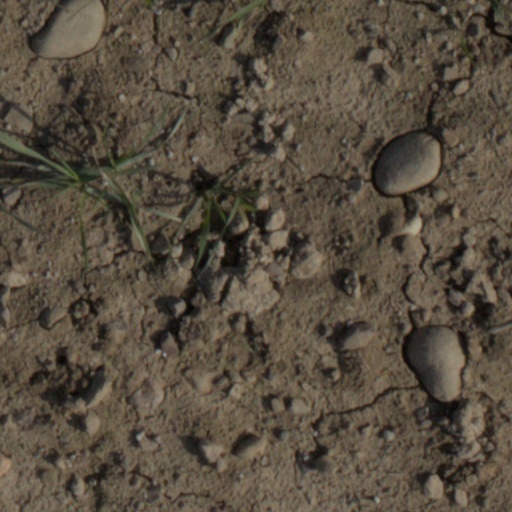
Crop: wheat